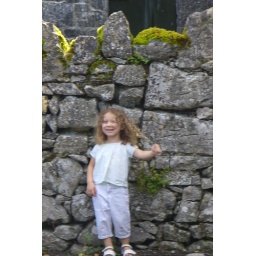
Emily standing in front of a rock wall at Knappogue Castle.